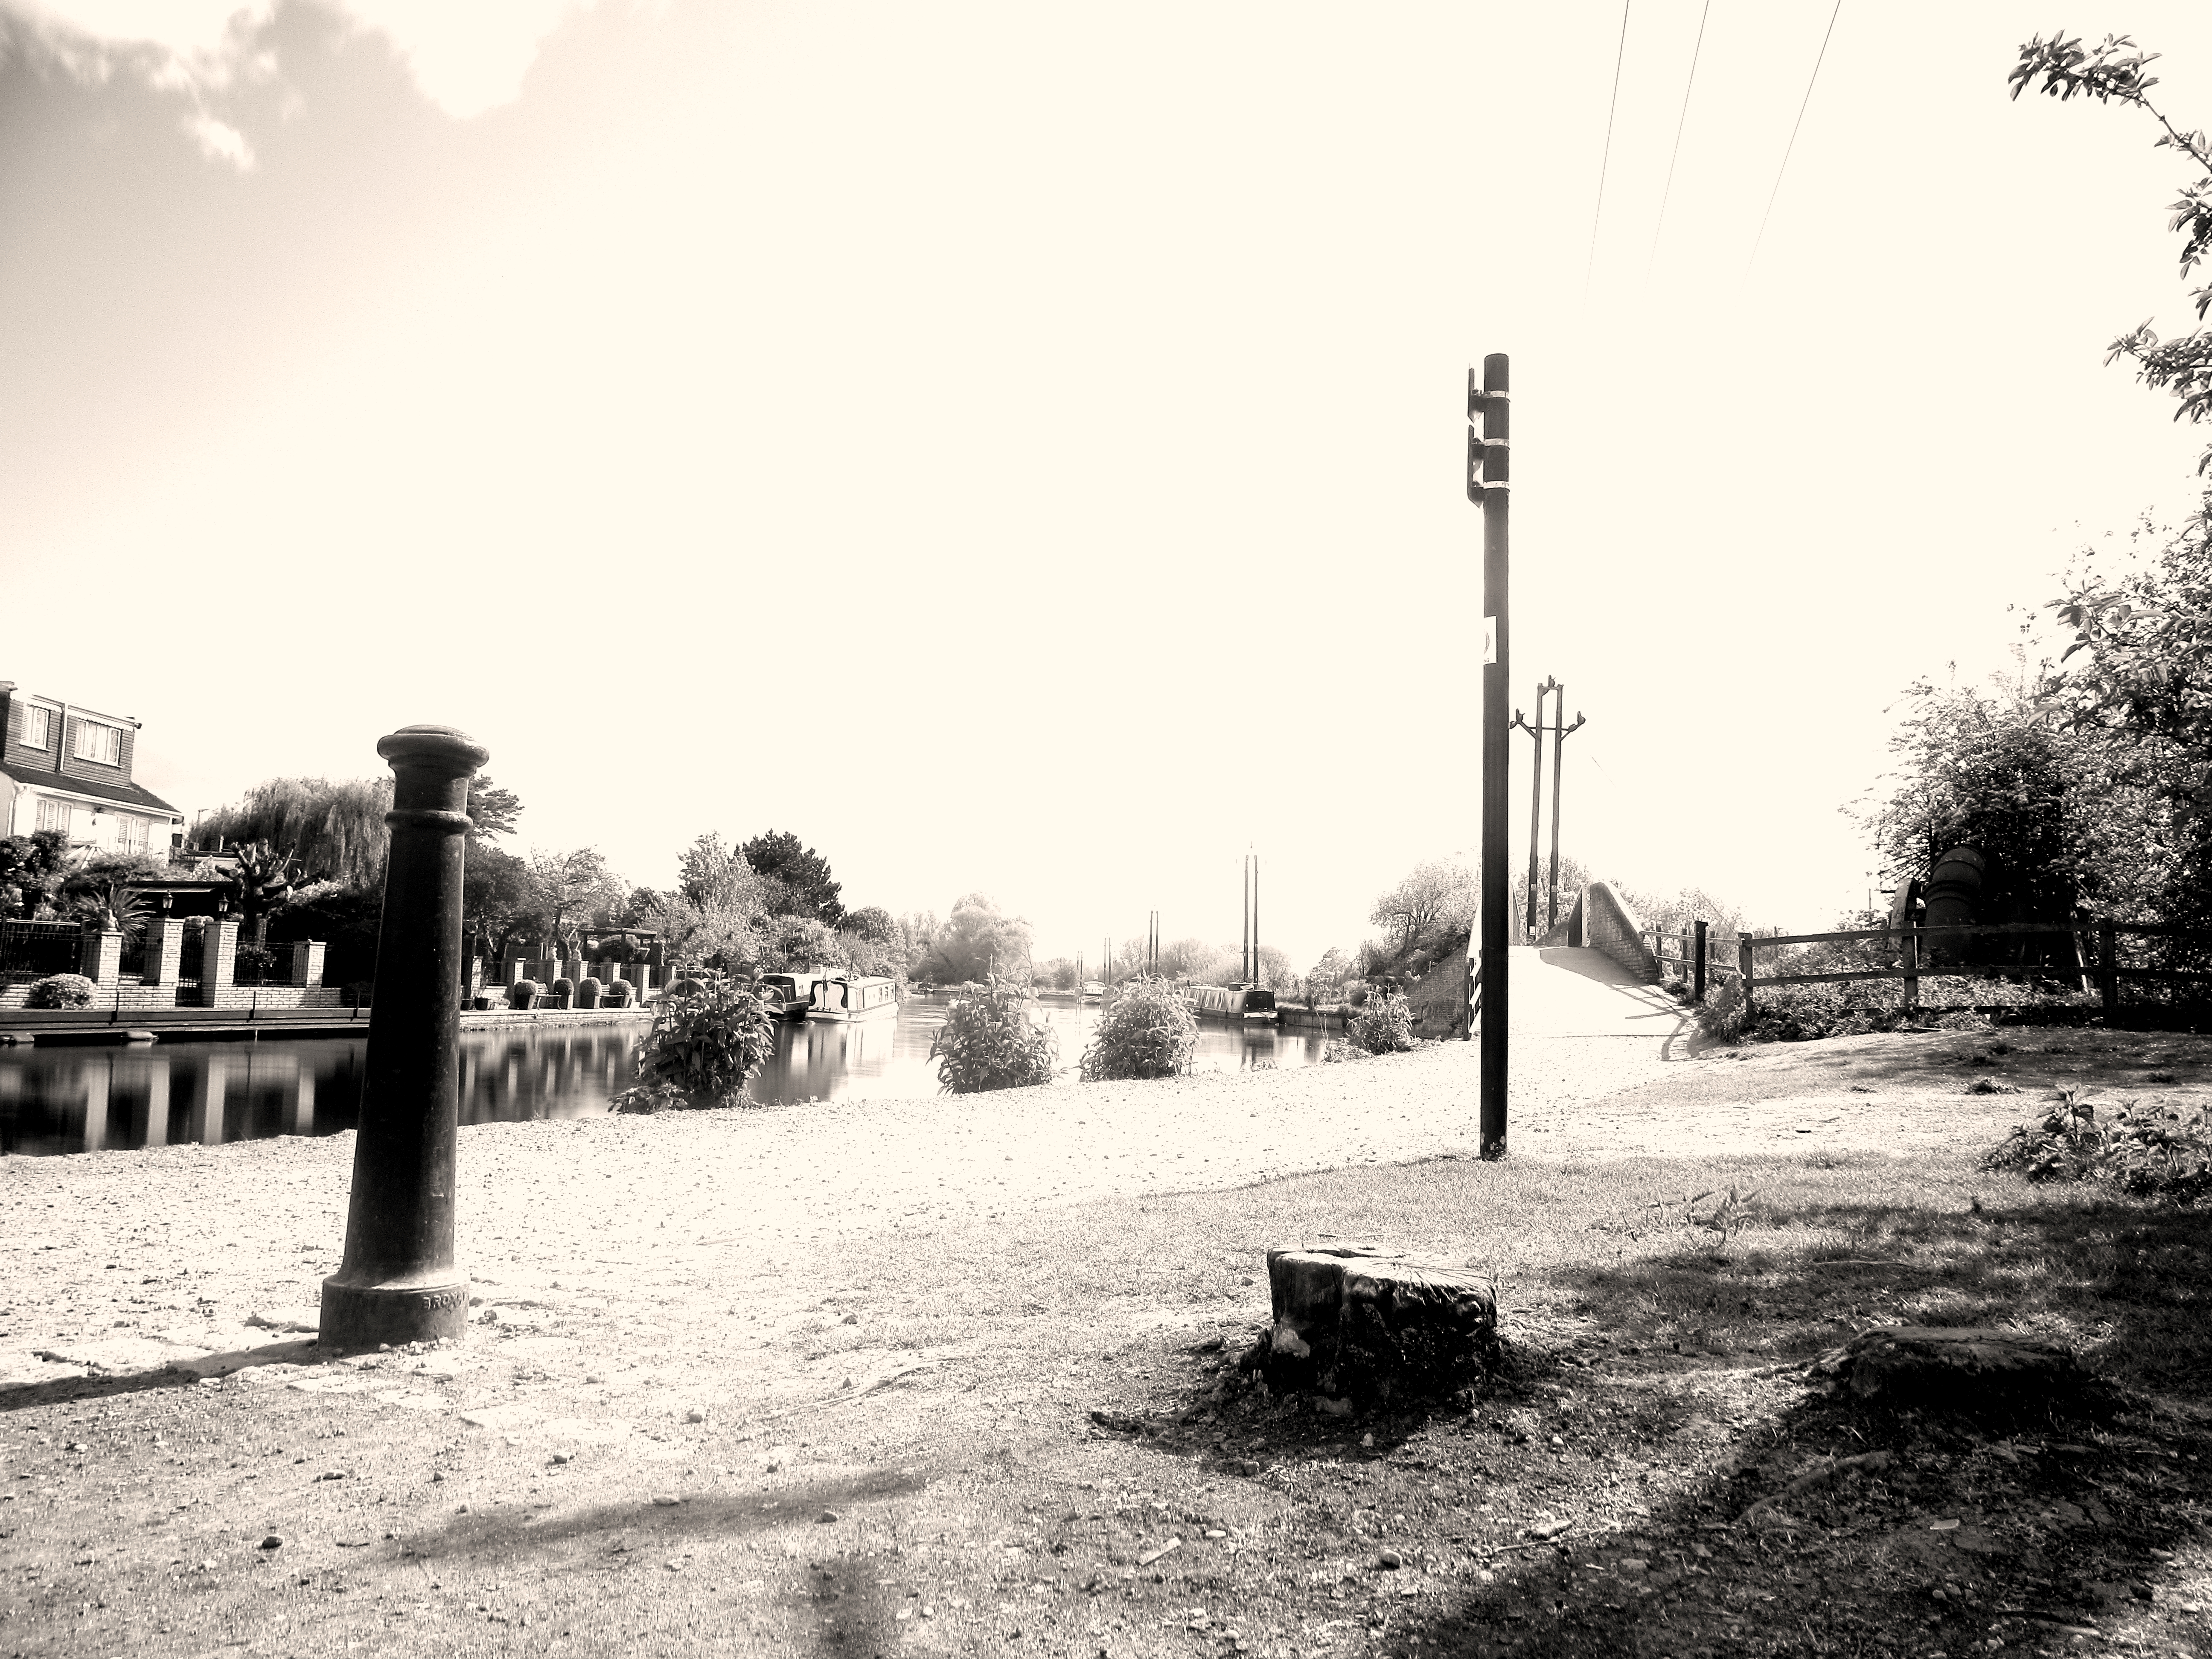
natural, white, black, sky, black and white, monochrome, tree, monochrome photography, street light, photography, grass, landscape, road, cloud, street, light fixture, land lot, plant, sunlight, stock photography, style, Tints and shades, house, winter, city